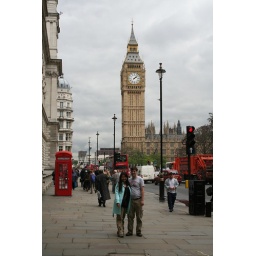
Sunny and I in front of the Parliament clock tower which holds the bell called Big Ben